Gyūdon

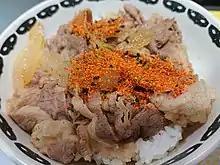
"Gyūdon" with "shichimi", from a Sukiya restaurant

After the arrival of Buddhism in Japan in the 6th century, consumption of meat became rare in Japanese culture (especially those of four-footed animals such as cattle or pigs) and in many cases frowned upon, both for religious and practical reasons. It was only after the Meiji Restoration in 1868 and the subsequent westernization of the country that meat began to be widely eaten.